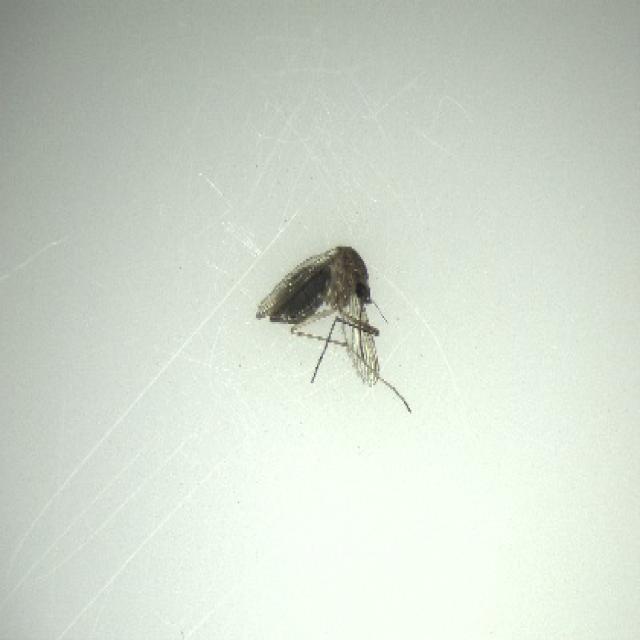
Species: culex_tritaeniorhynchus